Nichiren Shōshū

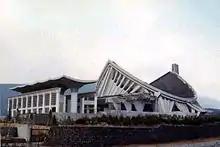
The Shohondo hall of the Taiseki-ji temple. Constructed in 1972, demolished in 1998.

Various criticisms of Nichiren Shoshu are often published by its former lay organization, the Soka Gakkai. In its dissenting group "Soka Spirit" that questions and opposes Nichiren Shoshu doctrines, the Soka Gakkai rejects both the priestly authority of the High Priest of Taisekiji and the intermediary role of the Nichiren Shoshu priesthood as relevant or necessary in practicing Buddhism for a contemporary age.